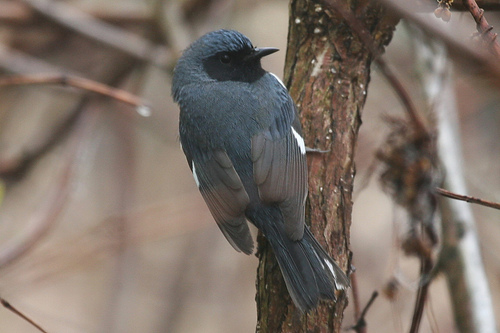
this bird has blue feathers on head and a black face with long pointed beaka dark gray bird with black cheek and throat, and a slender pointed black beak.
a blue bird with a black pointed beak and spots of white on the wings.
this bird is mostly gray with a black superciliary and cheek patch.
a tiny bird with a black bill and face, the rest of the body is filled with dark blue feathers.
this particular bird has a gray body and brown feathers on its secondaries
this bird has brown secondaries, white wing bars, and grey head and neck.
this bird is gray and brown in color, with a sharp black beak.
a small bird, grey in color, with a black cheek patch, and a small bill.
this is a bird with a dark blue-grey head with black around it's face and eyes, dark blue-grey back with white wingbars and darker gray feathers on it's wings.
Species: Black Throated Blue Warbler